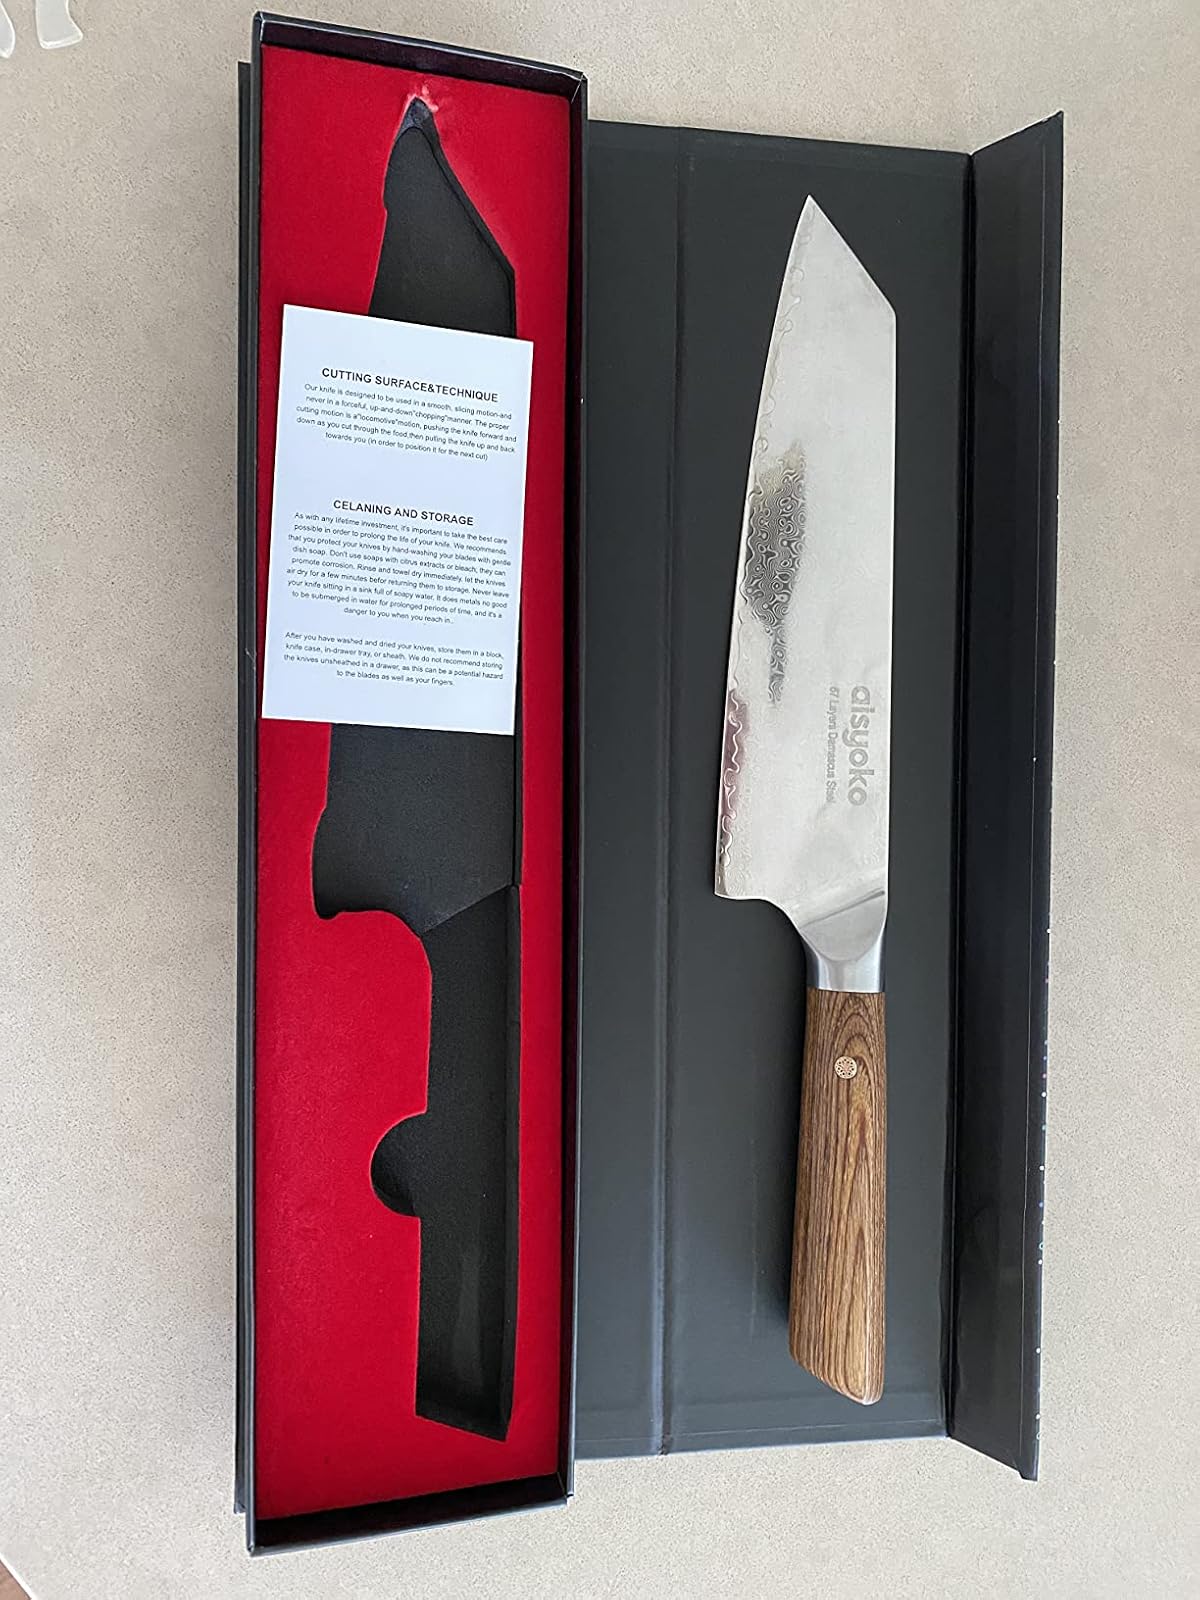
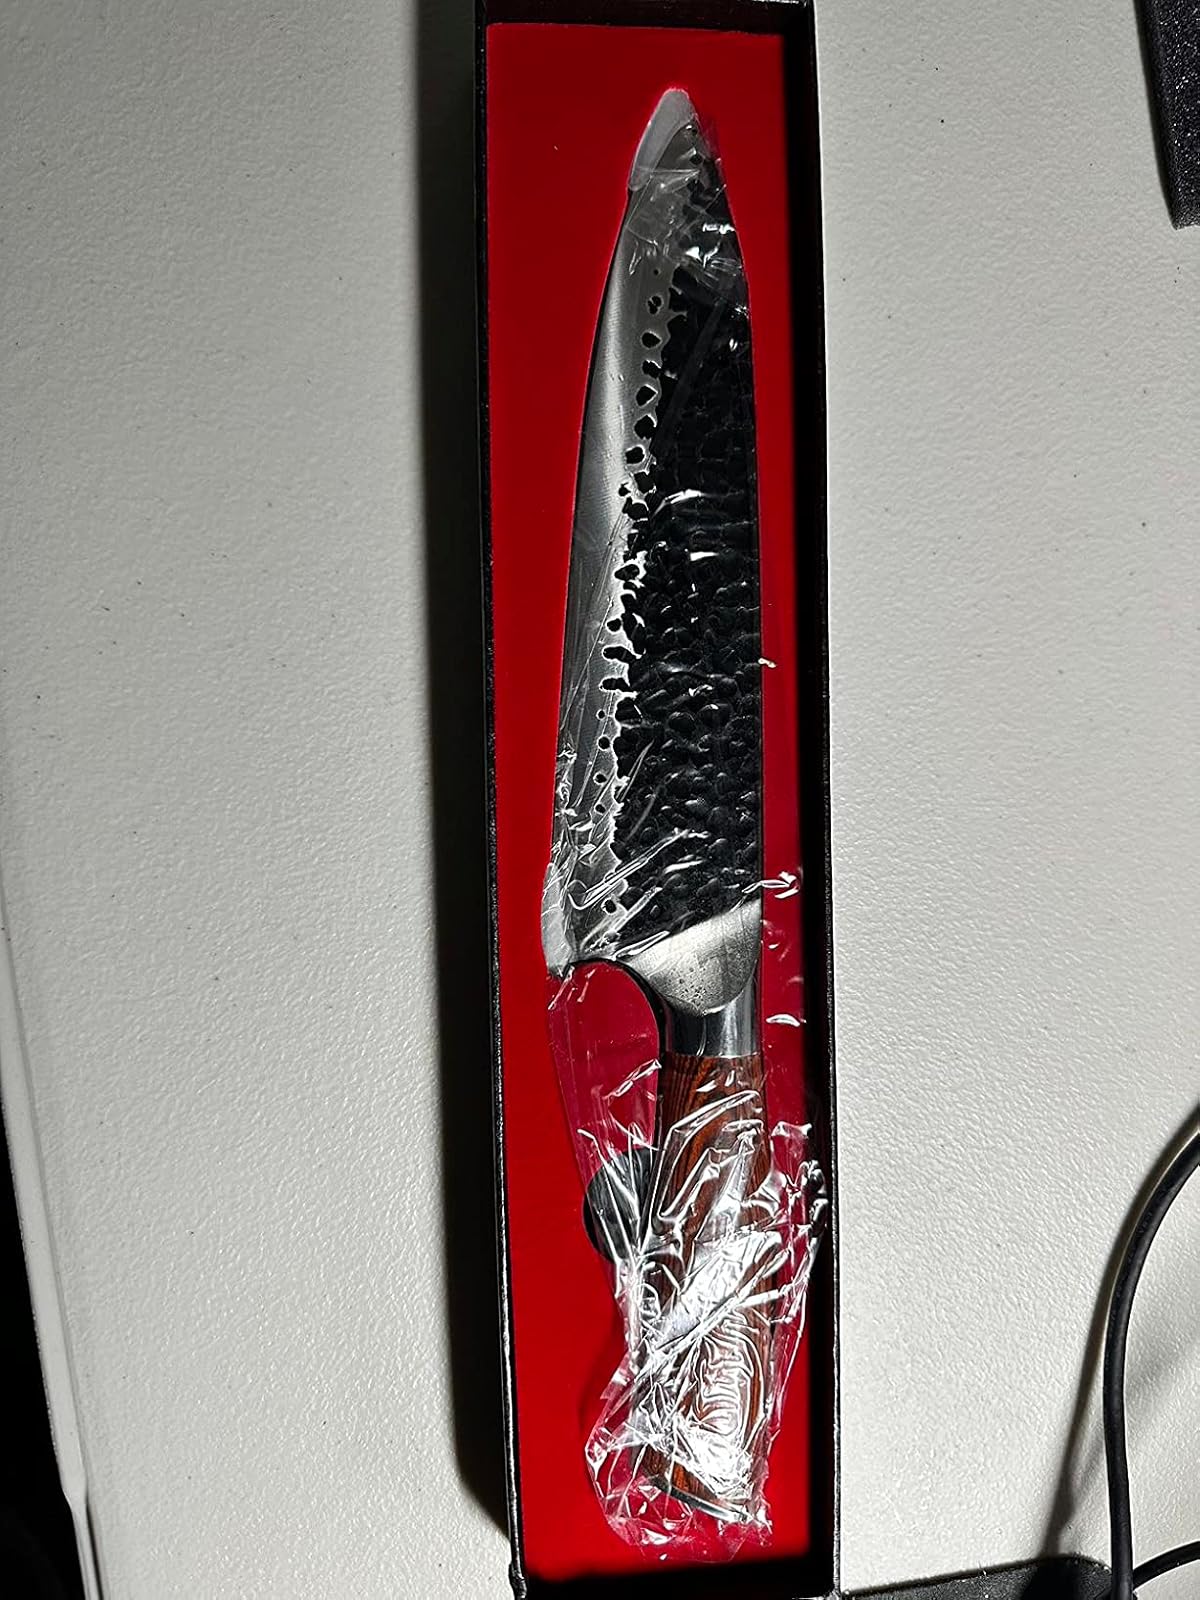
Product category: items_knife
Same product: no